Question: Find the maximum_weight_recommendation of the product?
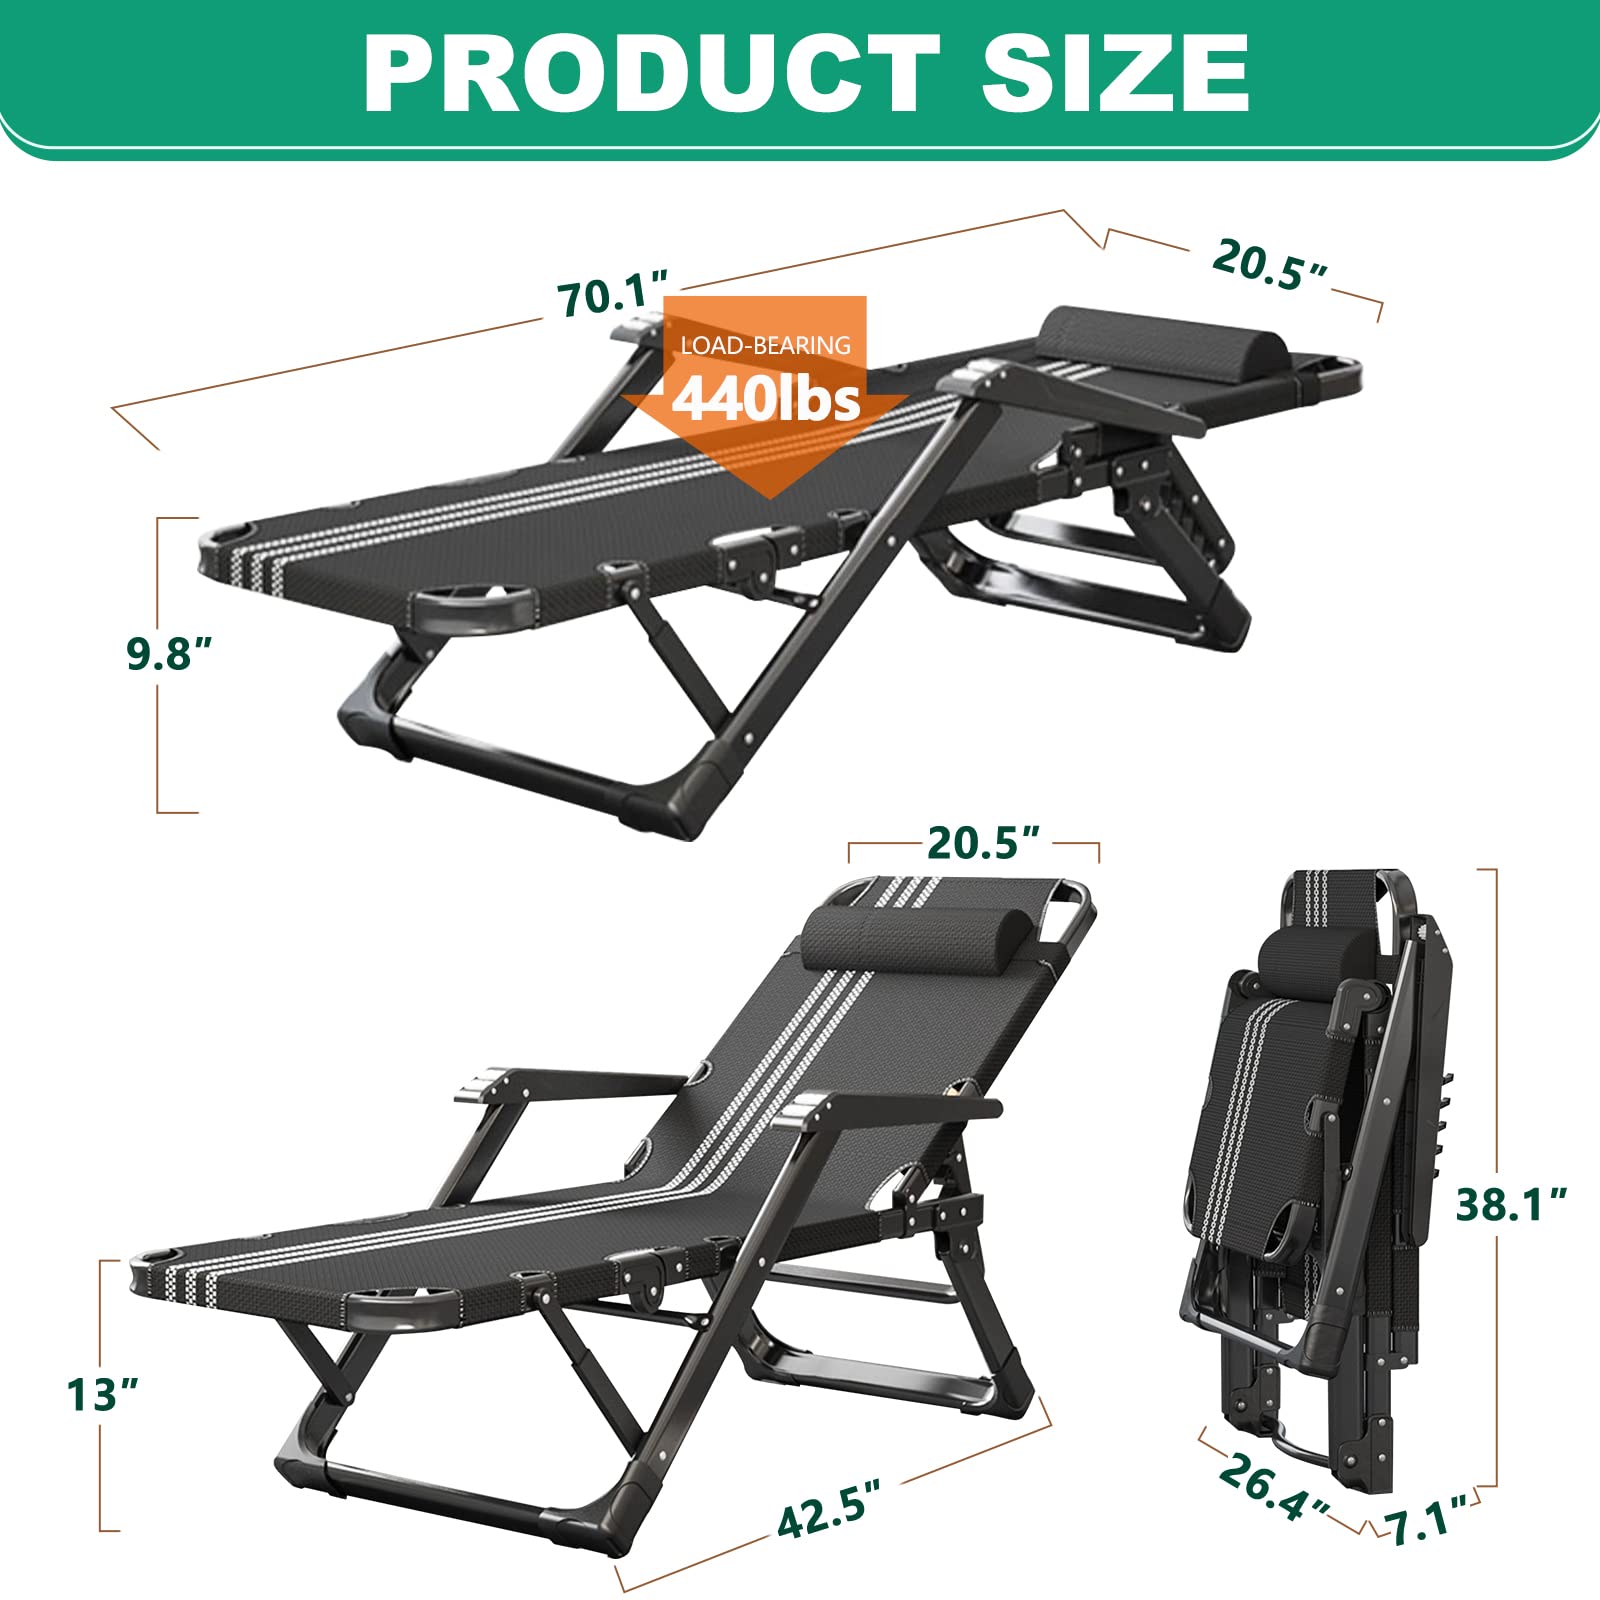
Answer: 440.0 pound